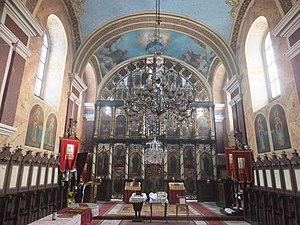
L'église Saint-Nicolas de Dobanovci est une église orthodoxe serbe située à Dobanovci, sur le territoire de la Ville de Belgrade et dans la municipalité de Surčin en Serbie. Elle est inscrite sur la liste des monuments culturels protégés de la République de Serbie et sur la liste des biens culturels de la Ville de Belgrade.